Jenny Oropeza

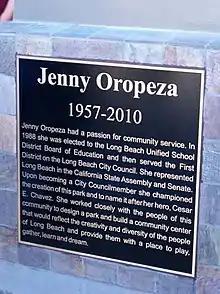
Dedication Plaque at Jenny Oropeza Community Center, Long Beach CA, 2011

On March 31, 2011 (birthday of Cesar E. Chavez), the City of Long Beach renamed the community center in Cesar E. Chavez Park the Jenny Oropeza Community Center. During her time on the Long Beach City Council, Jenny fought hard to develop and name the park in honor of labor leader and civil rights activist Cesar Chavez.